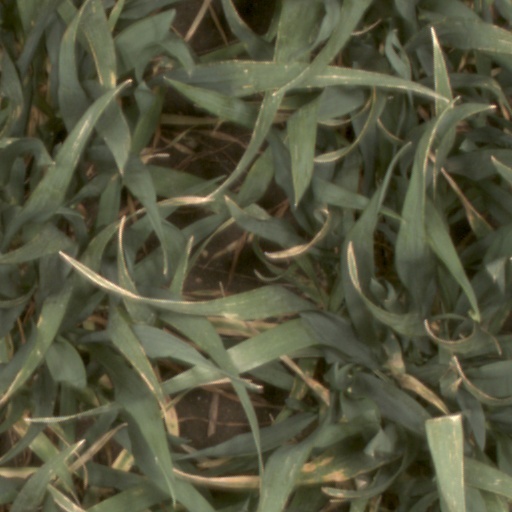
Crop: wheat